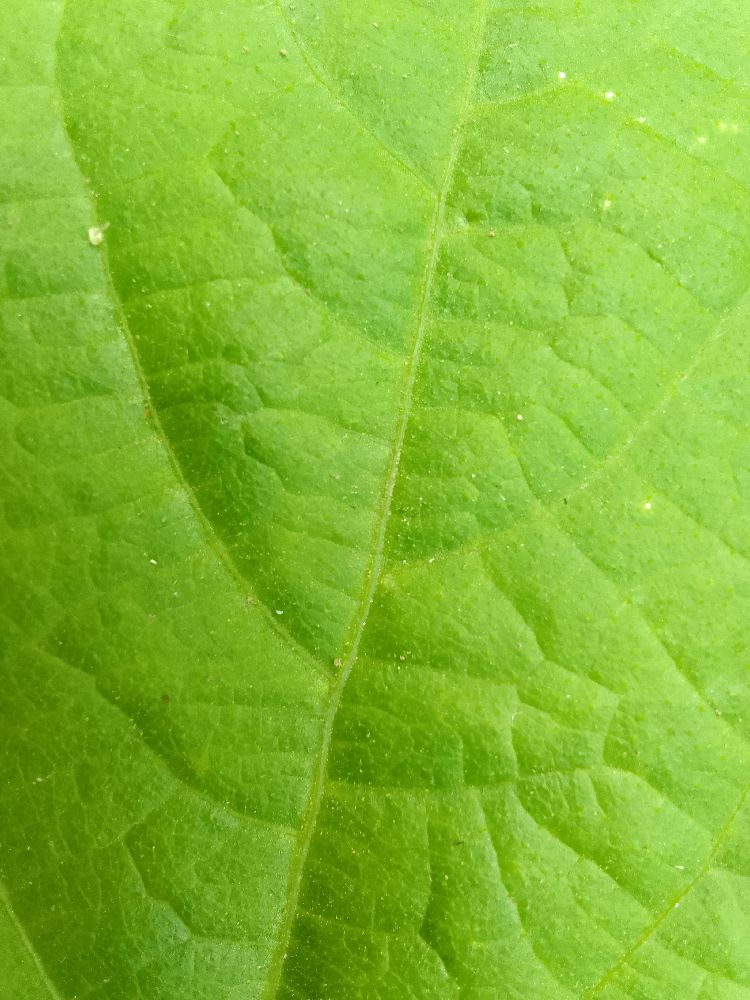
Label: healthy